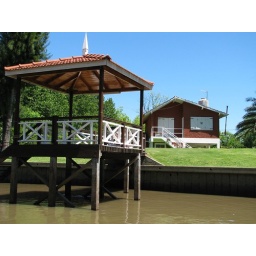
A house in the delta of the Parana river (Argentina).